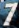
Number: 7